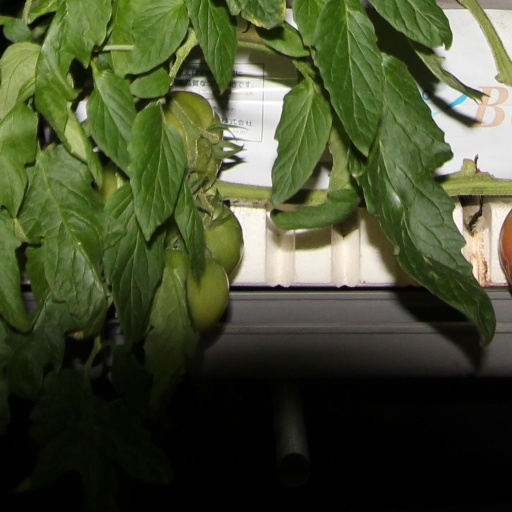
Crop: tomato